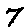
Label: 7